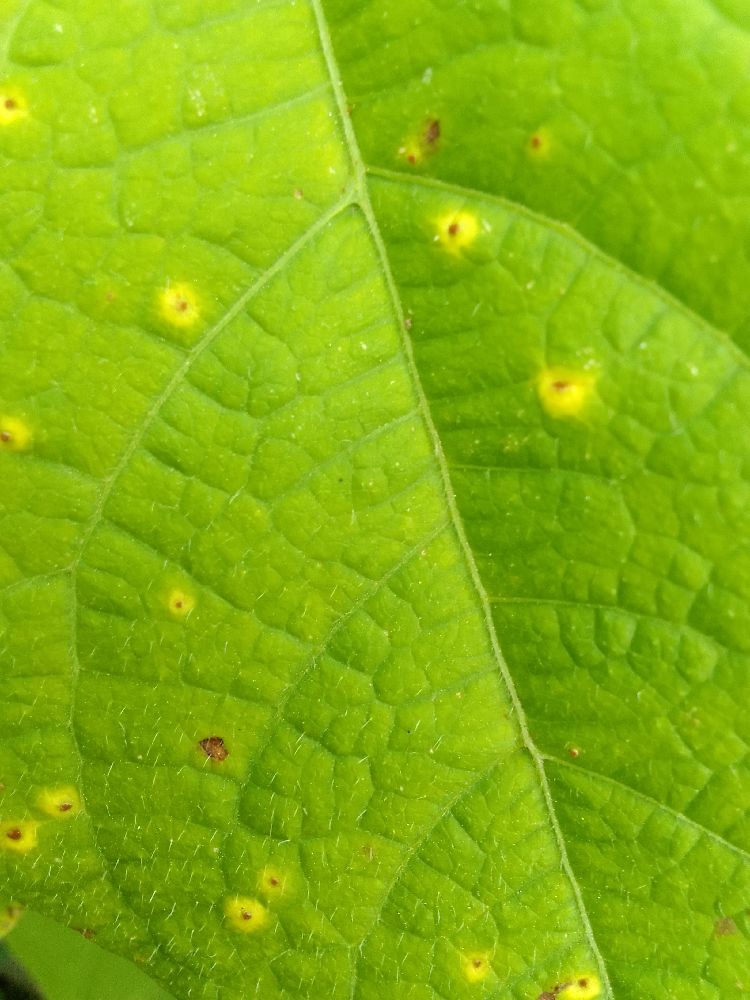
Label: rust